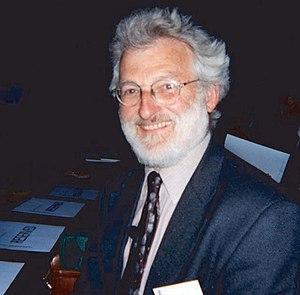
John Edward Sulston, né le 27 mars 1942 à Fulmer dans le Buckinghamshire au Royaume-Uni et mort le 6 mars 2018, est un biologiste britannique.